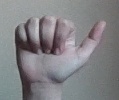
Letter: dhad